857 Naval Air Squadron

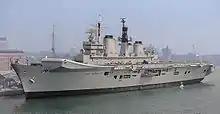
HMS "Illustrious"

857 Naval Air Squadron was reformed at RNAS Culdrose (HMS "Seahawk") in Cornwall, England, with Westland Sea King ASaC.7 airborne early warning (AEW) variant, on 13 December 2006, originating from B Flight of 849 Naval Air Squadron. The squadron commenced maritime security operations off the Horn of Africa aboard in February 2007, with aims of denying the passage of the seas to Al Qaeda, pirates, traffickers and smugglers. The squadron then embarked in and headed to NAS Norfolk in Virginia, United States, for exercises with United States Navy fighter planes and carrier battle groups.